Woods Motor Vehicle

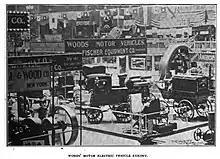
Picture of Woods Electric Vehicles at May 1899 Electric show

The 1904 "Woods Stanhope" was a stanhope model. It could seat 2 passengers and sold for US$1800. Twin electric motors, situated at the rear of the car, produced 2.5 hp (1.9 kW) each. The car weighed 2650 lb (1202 kg) with a 40 cell battery.